Behçet's disease

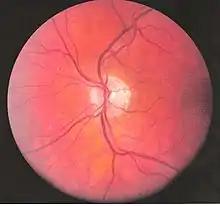
Funduscopic photo left eye centered on the optic disc

Inflammatory eye disease can develop early in the disease course and lead to permanent vision loss in 20 percent of cases. Ocular involvement can be in the form of posterior uveitis, anterior uveitis, or retinal vasculitis. Anterior uveitis presents with painful eyes, conjuctival redness, hypopyon, and decreased visual acuity, while posterior uveitis presents with painless decreased visual acuity and visual field floaters. A rare form of ocular (eye) involvement in this syndrome is retinal vasculitis which presents with painless decrease of vision with the possibility of floaters or visual field defects.